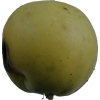
Label: Apple 13